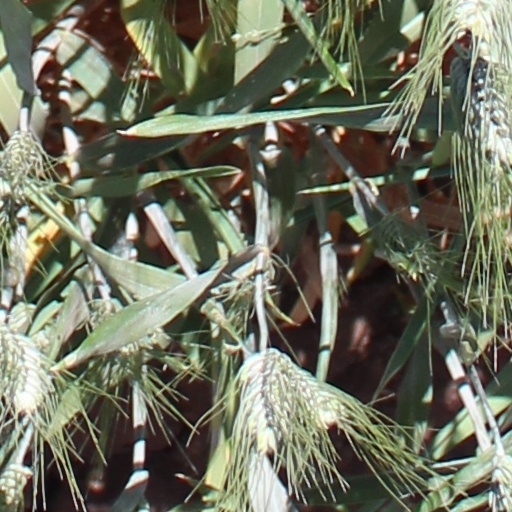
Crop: wheat